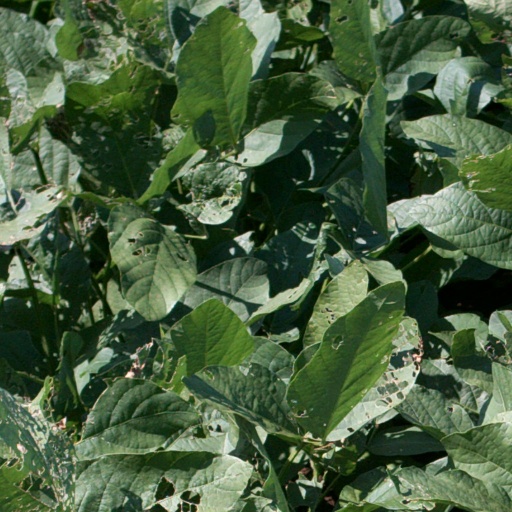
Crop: soybean